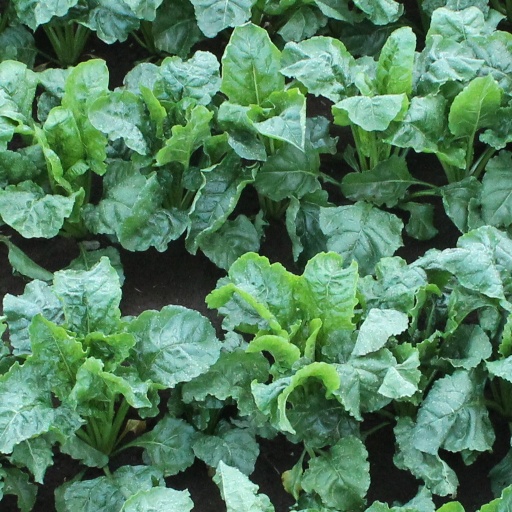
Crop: sugar beet